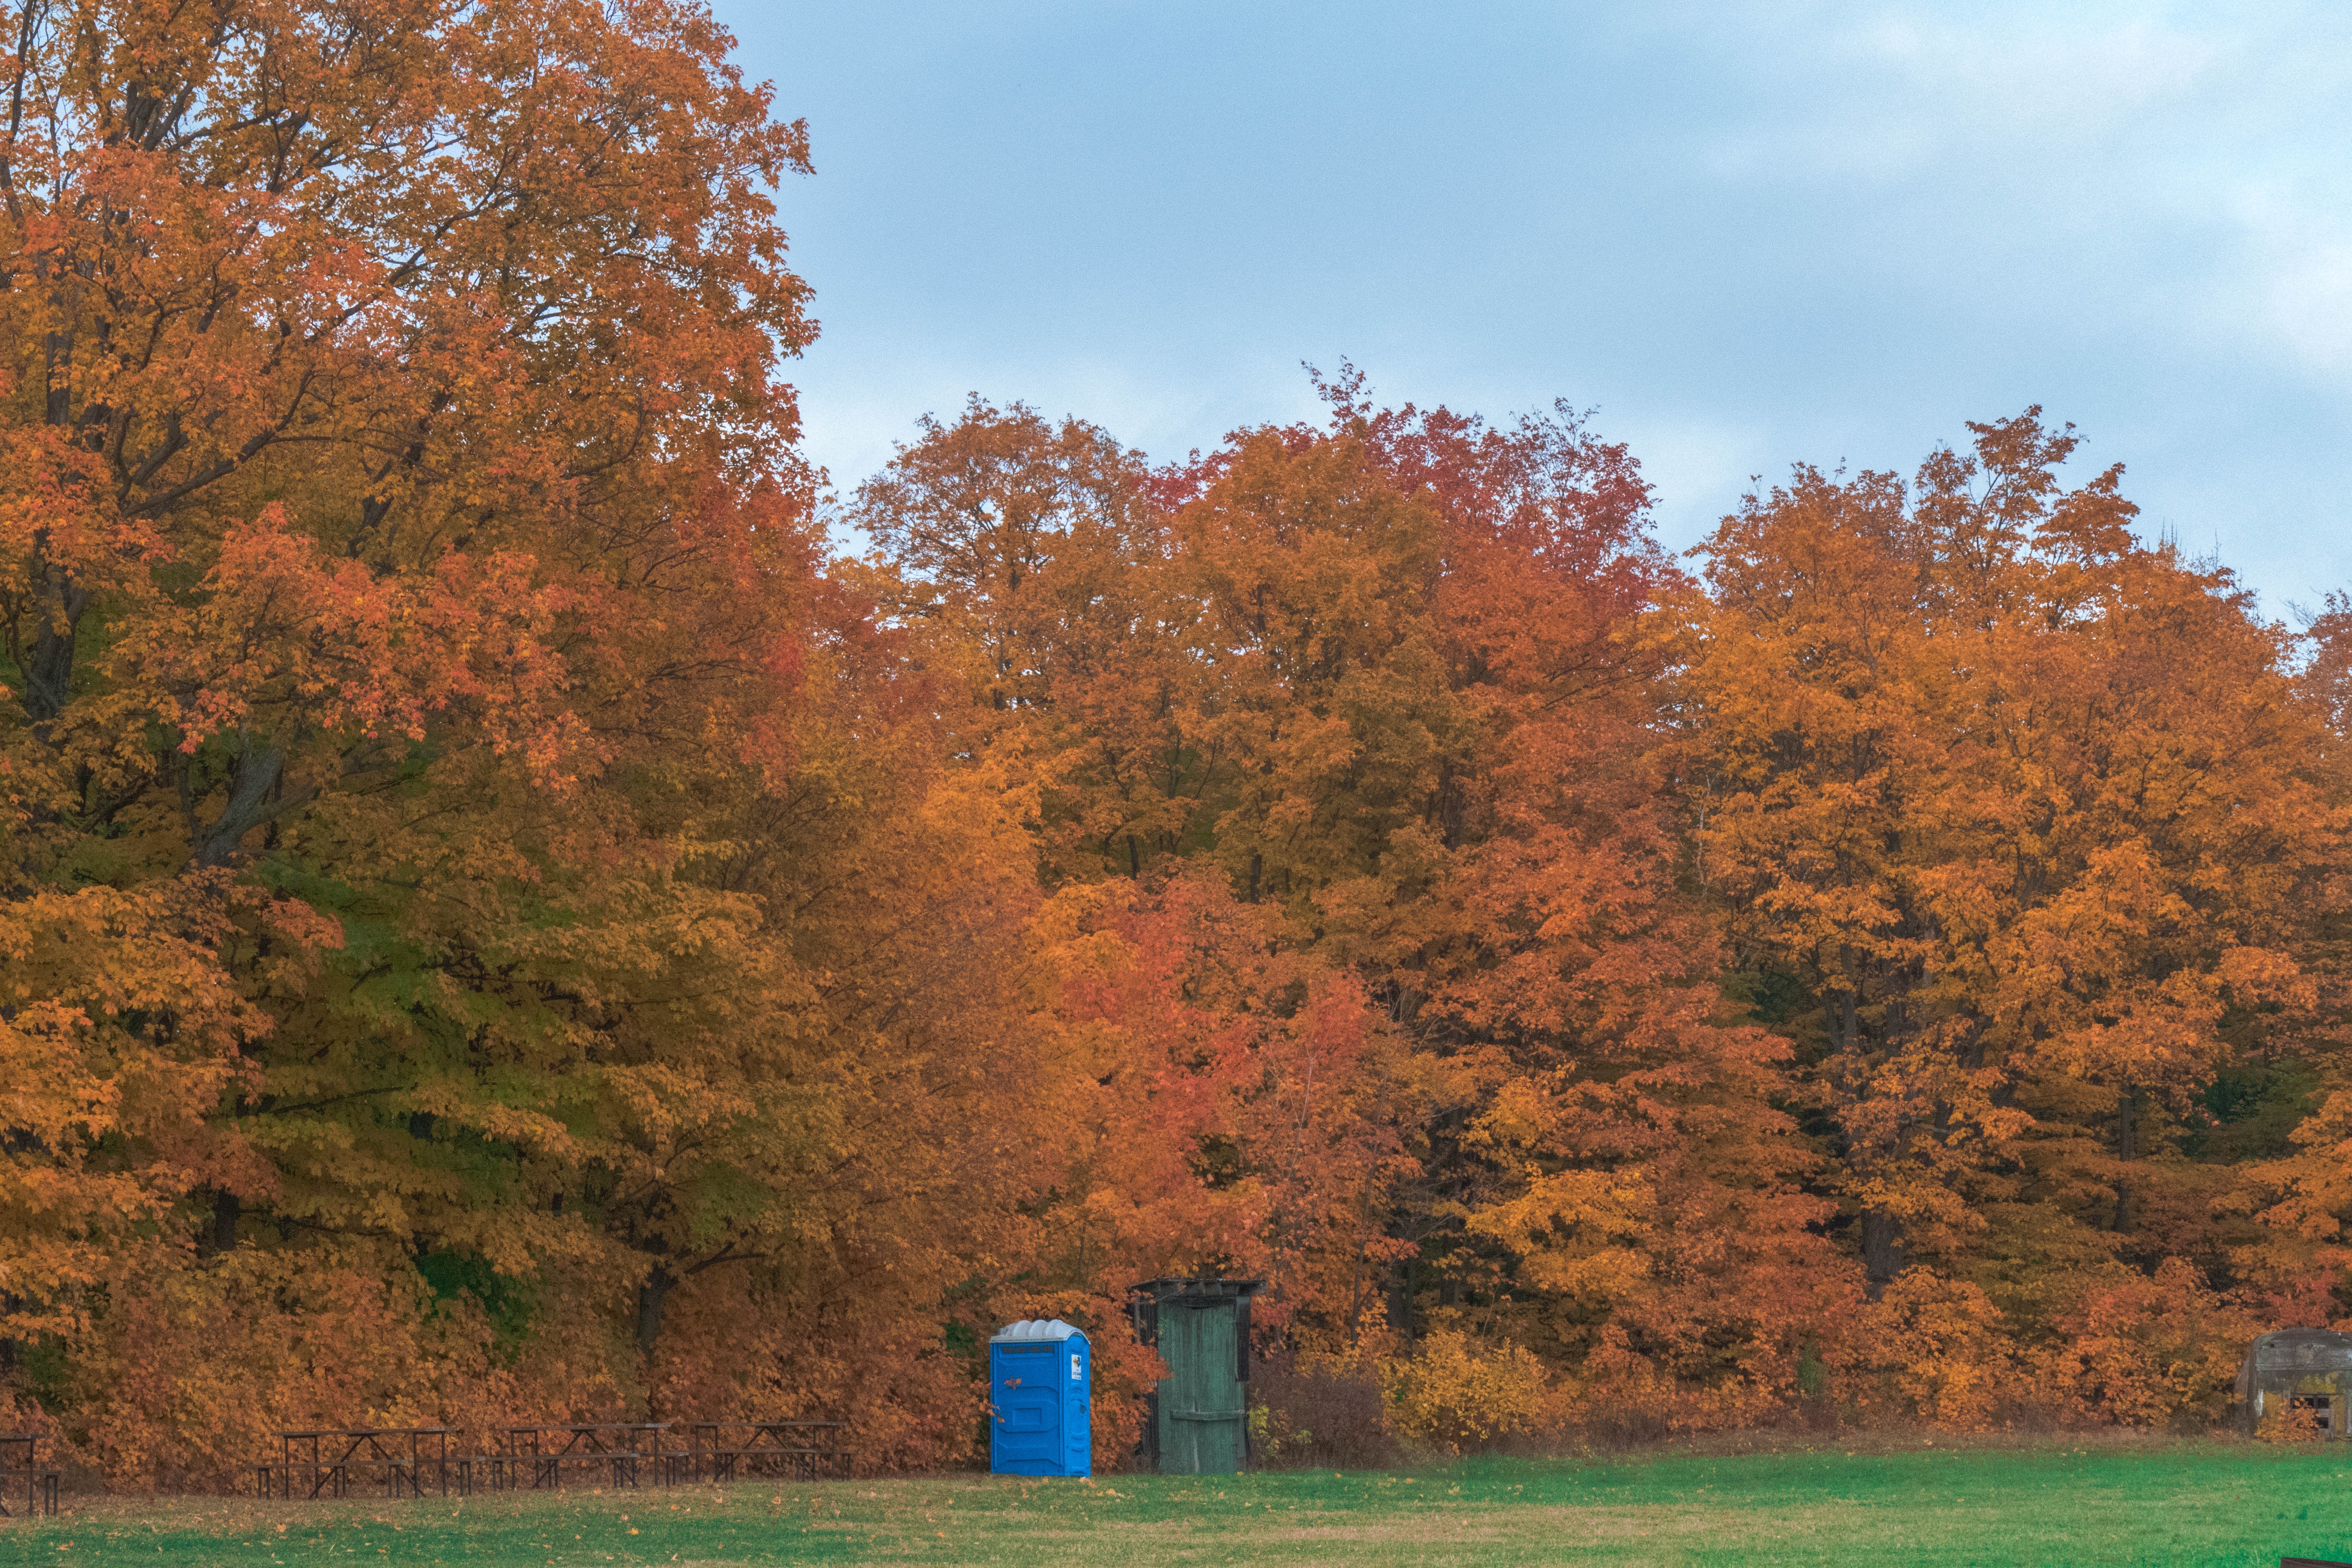
landscape, tree, nature, forest, grass, plant, meadow, prairie, leaf, autumn, park, toilet, season, canada, woodland, ecosystem, rural area, woody plant